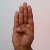
The image shows a hand gesture representing the letter 'B' in Indian Sign Language.